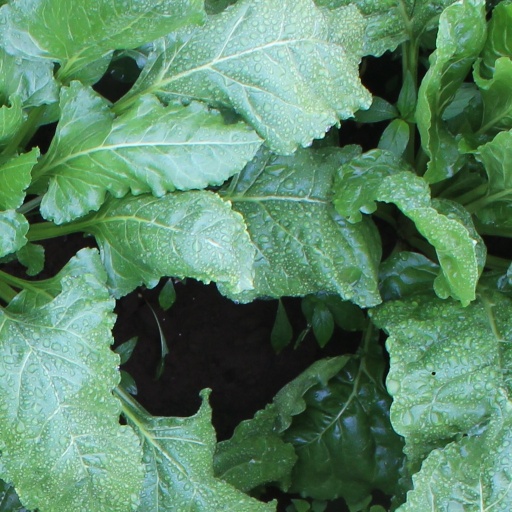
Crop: sugar beet